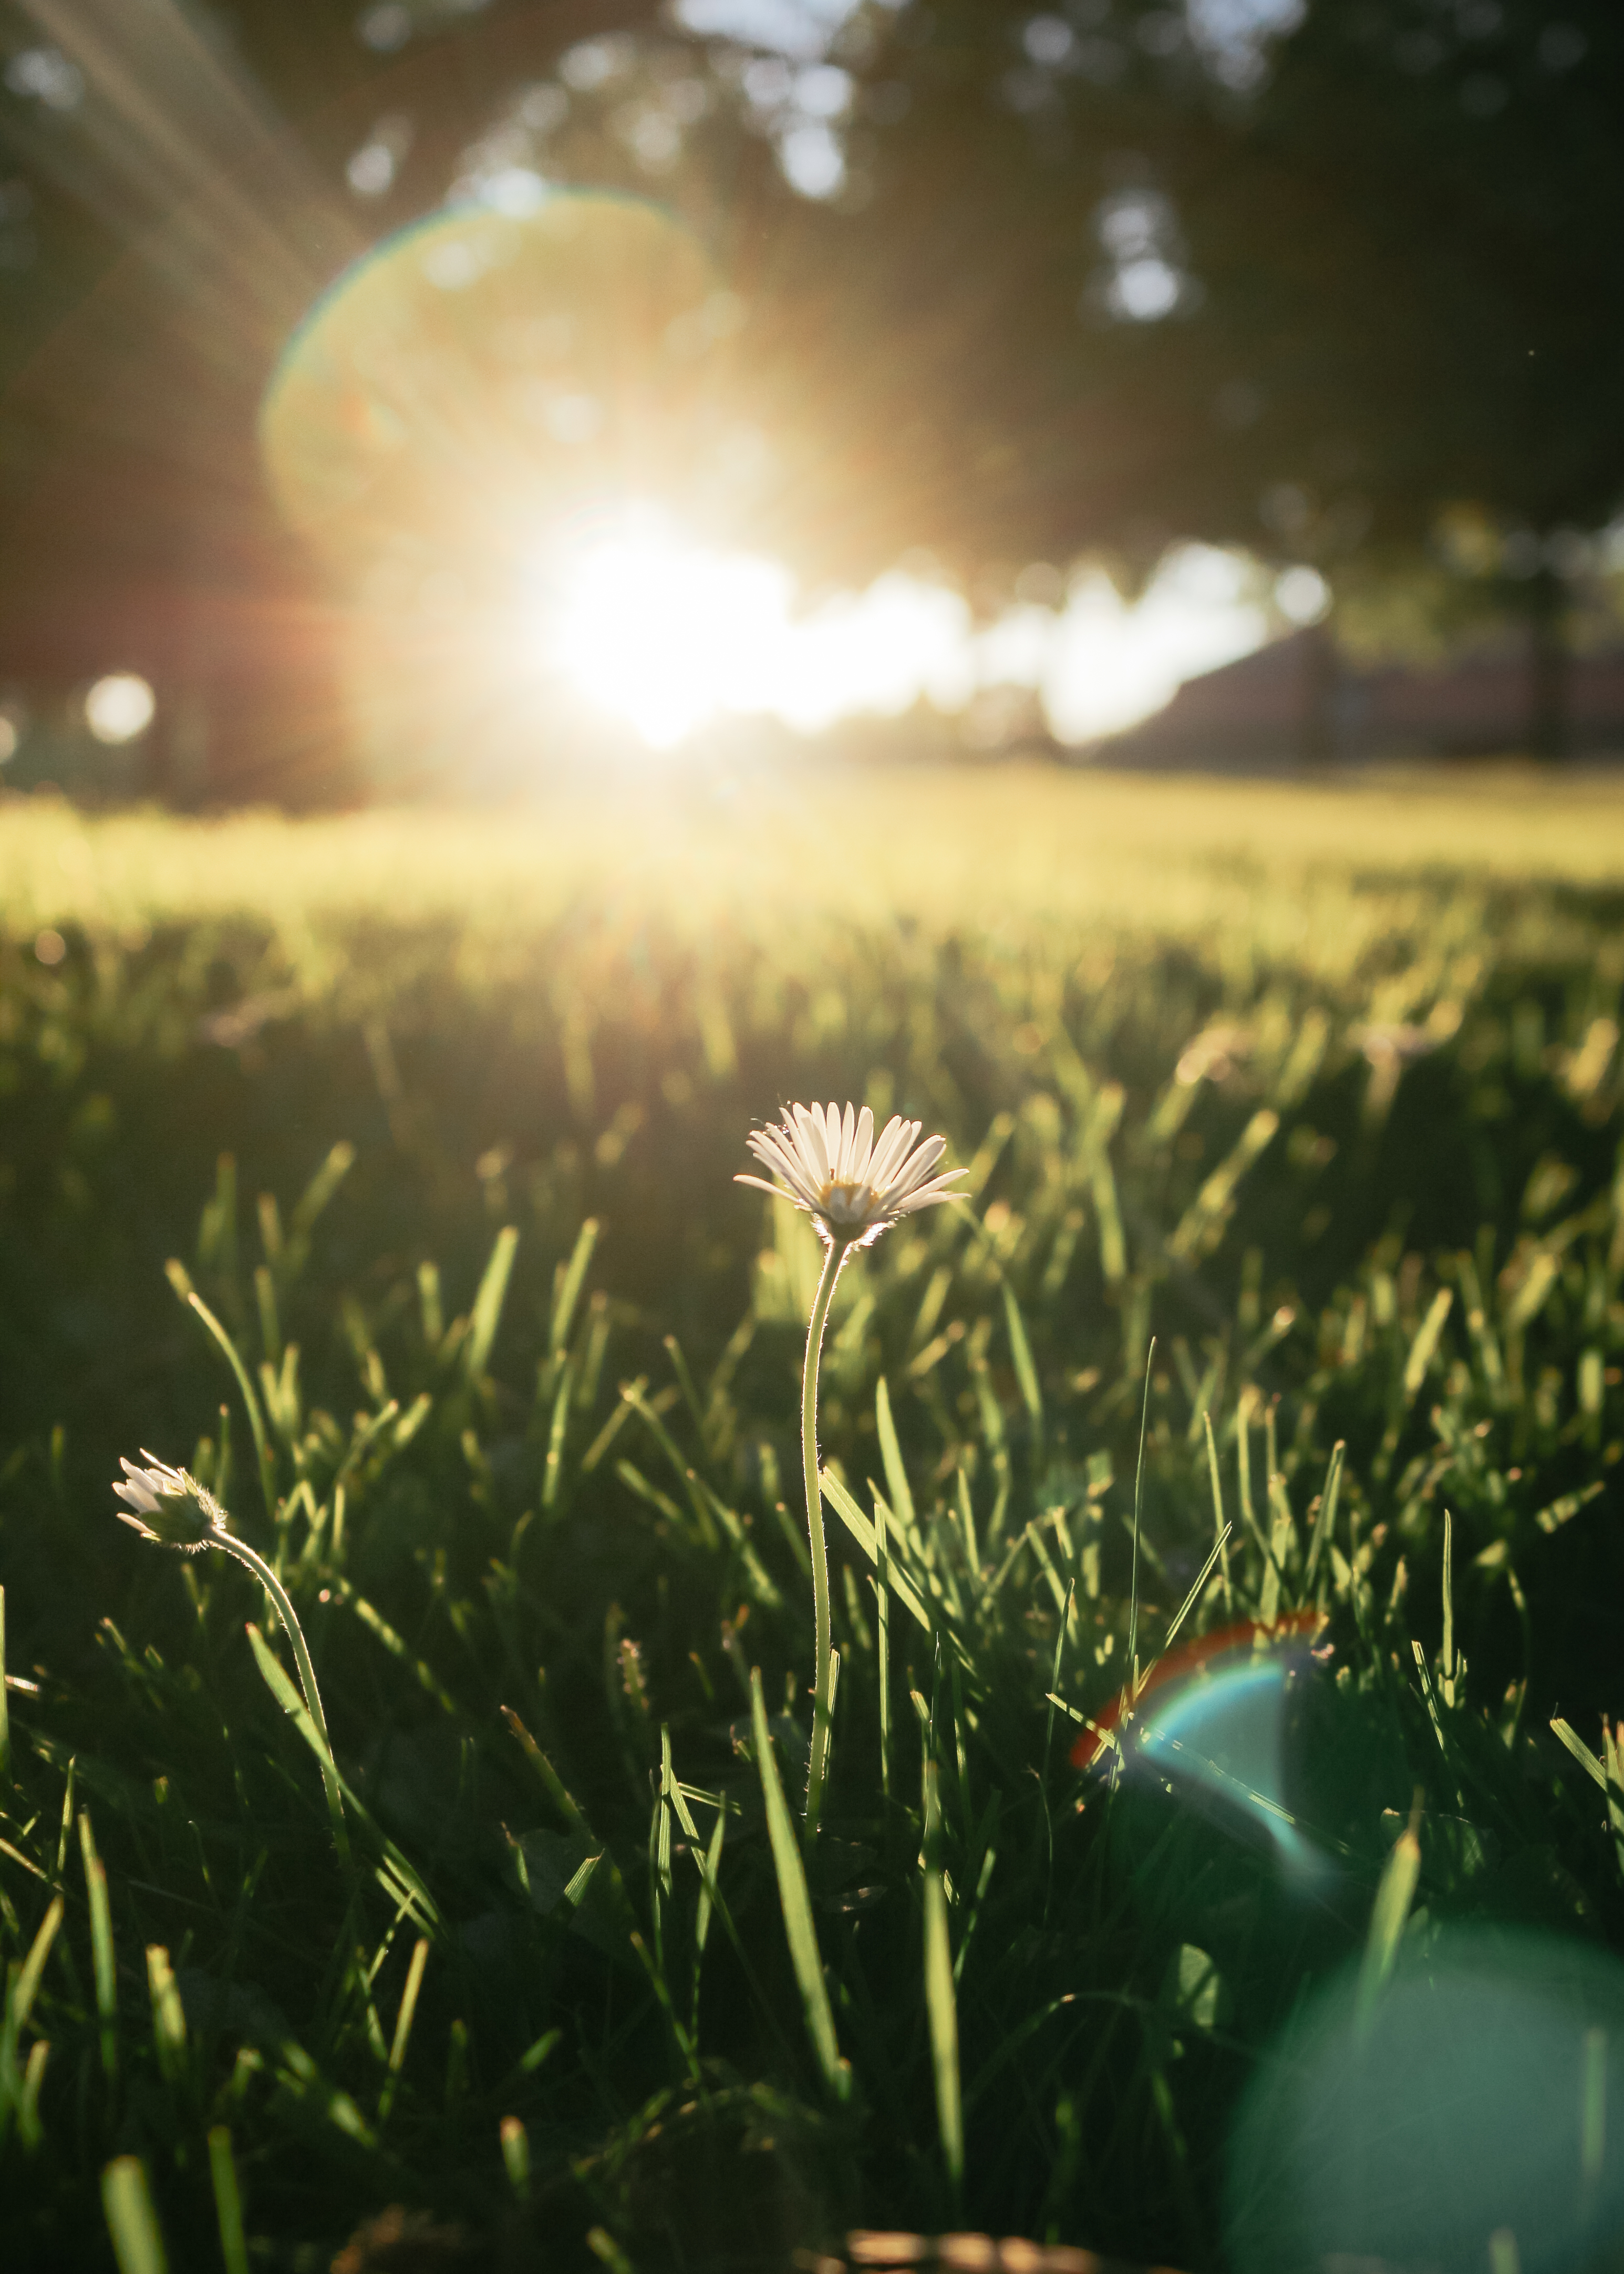
sky, green, grass, sunlight, light, backlighting, morning, dandelion, natural landscape, flower, spring, sun, plant, yellow, leaf, cloud, grass family, water, meadow, sunset, lens flare, photography, tree, atmosphere, lawn, summer, sunrise, evening, wildflower, field, plant stem